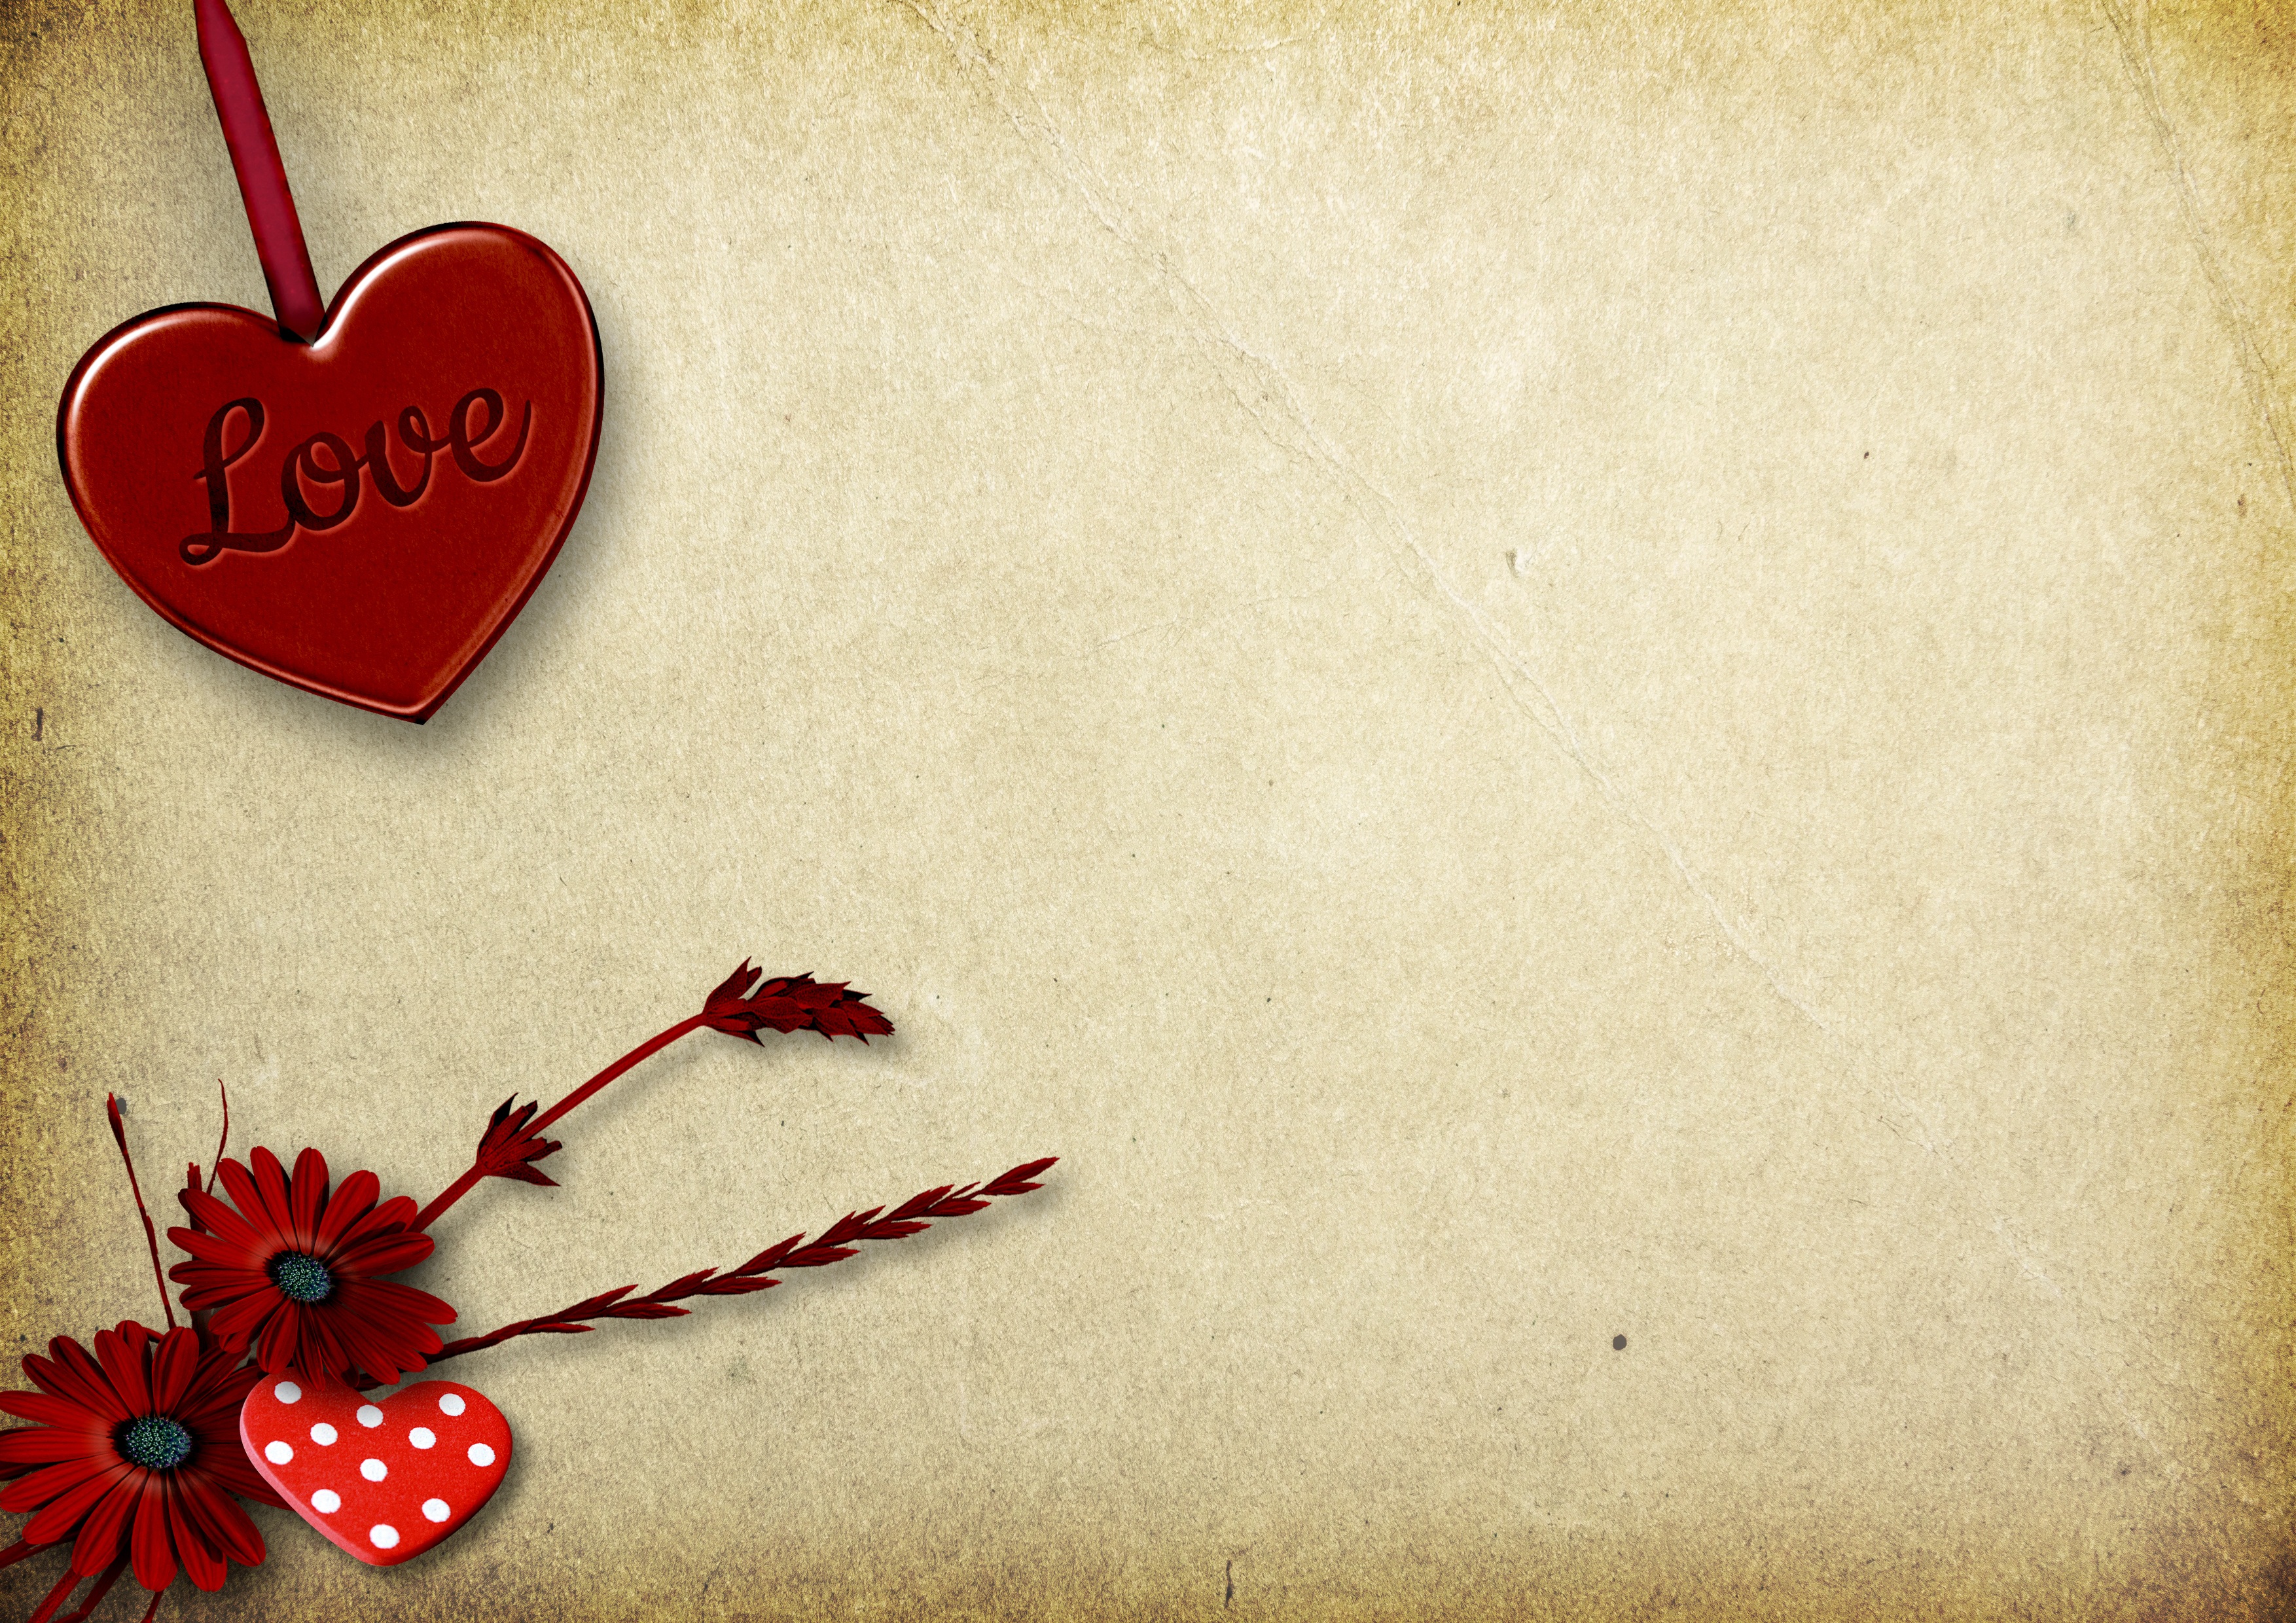
heart, paper, background image, valentine's day, romantic, ornament, love symbol, background, map, greeting card, romance, love, red, old paper, yellow, passion, invitation, deco, decoration, decorative, flowers, greeting, valentine, template, coupon, celebration, before, wedding, copy space, feeling, luck, symbols, symbolic, scrapbooking, thank you, love message, leave, communication, message, text, still life photography, computer wallpaper, font, petal